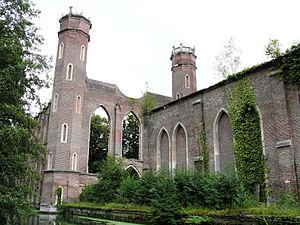
Pont-Saint-Pierre - Filature Levavasseur
L'Eure est un département français de la région Normandie. Il tire son nom de l'Eure, rivière qui le traverse avant de rejoindre la Seine. L'Insee et La Poste lui attribuent le code 27. Sa préfecture est Évreux.
L'architecture industrielle est l'architecture de bâtiments qui servent à la fabrication d'objets de façon industrielle. L'architecture industrielle est devenue à partir du XVIIIᵉ siècle un des plus grands sujets architecturaux dans l'histoire de l'architecture, et a été l'objet de variations de style.
La filature dite Levavasseur au lieu-dit Fontaine-Guérard à Pont-Saint-Pierre est une cathédrale industrielle, construite au milieu du XIXᵉ siècle sur un ex-bien national et conservée à l'état de ruine depuis son incendie en 1874.